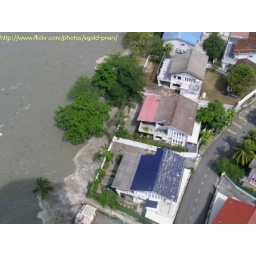
Tanjung Bungah beach house gardens flooded by waves